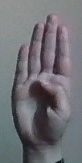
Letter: kaaf